Clathrus columnatus

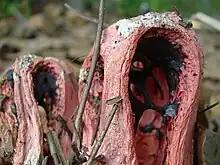
Mature specimens showing the dark-colored gleba

The fruit body, or receptaculum, of "Clathrus columnatus" consists of two to five (usually four) spongy vertical columns, which are separate where they arise from the volva, but joined at the top in an arch. The columns are joined in pairs; the opposite pairs are joined by a short and broad arch similar in structure to the columns. The columns, which are narrower at the base than above, are reddish-orange above and yellowish-pink below. Young specimens have the fruit body compressed into the small interior space of an "egg", which consists of a peridium that is surrounded by a gelatinous layer that encloses the compressed fruiting body. The egg, usually gray or grayish-brown, typically reaches diameters of before the columns grow. The volva remains at the base of the fruit body as a thick, loose, whitish sack. The mycelial cords found at the base of the volva are made of two types of tissues: a central bundle of fine hyphae that extend in a longitudinal direction, and an outer cortical layer of coarser hyphae that form a loose but highly interwoven structure. Full-grown columns can extend to above the ground, a location that optimizes spore dispersal. The fetid-smelling gleba, the spore-bearing mass, is smeared on the upper inner surface of the columns.